Harry Medhurst

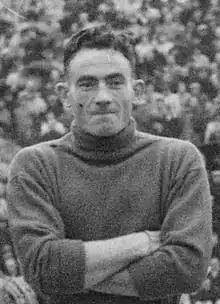
Medhurst in a Chelsea team photo, November 1947

Henry Edward Pafford Medhurst (5 February 1916 – April 1984) was a footballer who played for Woking, West Ham United, Chelsea and Brighton as a goalkeeper.